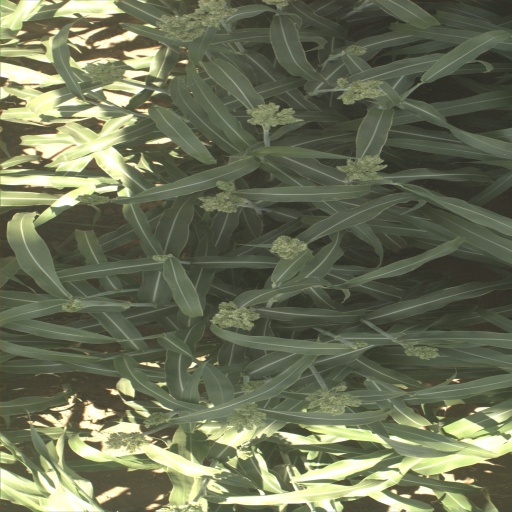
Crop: sorghum